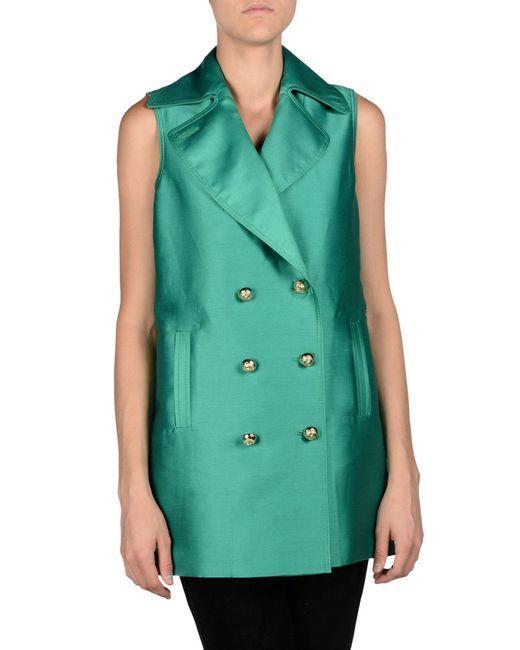
ärmelloser Seidenblazer in Hellgrün